Andreas Hofmann (footballer)

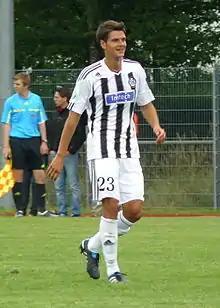
Hofmann playing for VfR Aalen in 2011

Andreas Hofmann (born 13 April 1986) is a retired German footballer who played as a midfielder.